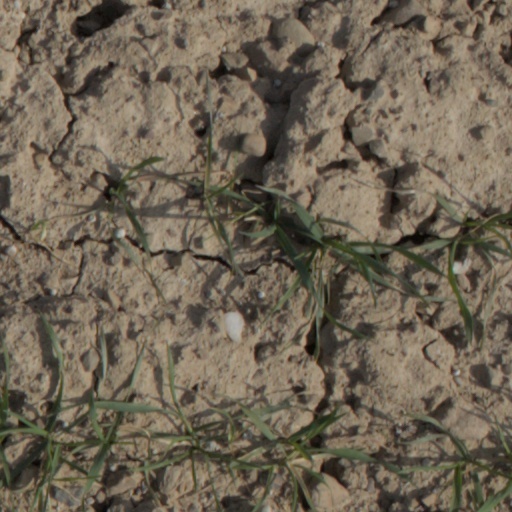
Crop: wheat